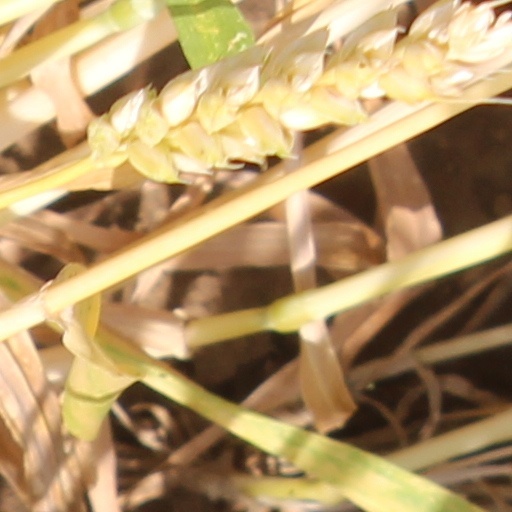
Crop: wheat